Oldsmobile Custom Cruiser

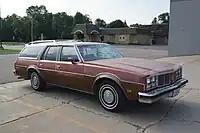
1977 Oldsmobile Custom Cruiser

At its 1977 launch, the second-generation Custom Cruiser was offered with two engines, a 170 hp 350 cubic-inch Oldsmobile V8, with a 185 hp 403 cubic-inch Oldsmobile V8 as an option. For 1979, both engines were detuned: the 350 was detuned to 160 hp and the 403 offered 175 hp. After 1980, both the 350 and the 403 were replaced by the 307.